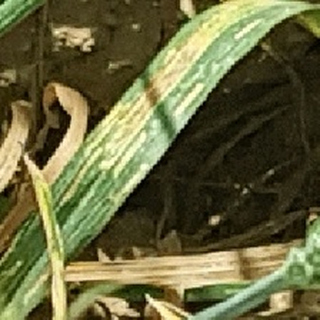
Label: wheat_yellow_rust